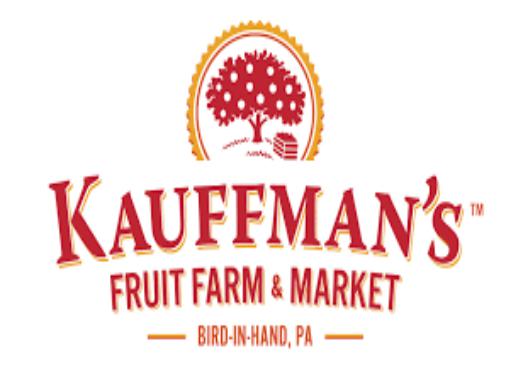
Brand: Kauffman
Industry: Others